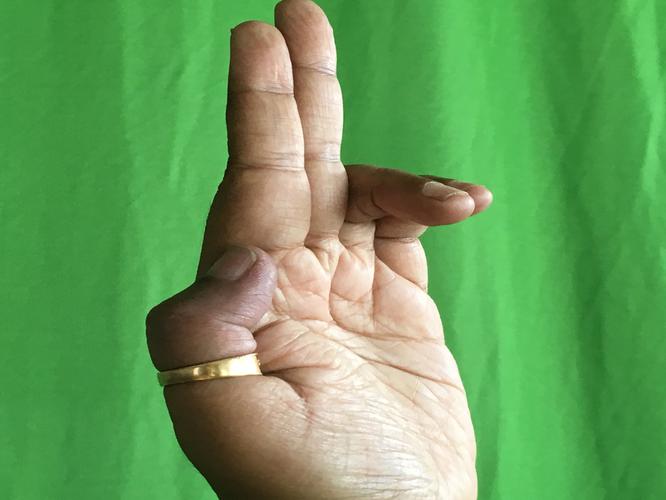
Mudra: Ardhapathaka
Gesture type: single_hand